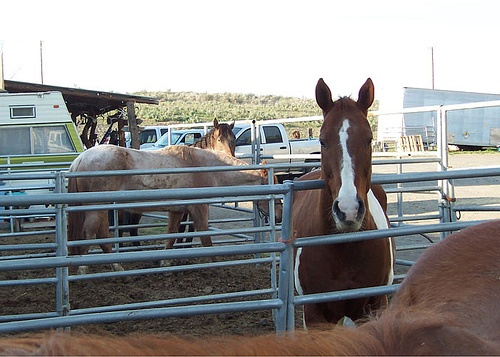
Brown horses standing in stalls on a farm.
There is an image of a horse in a stall looking at the camera.
Four horses in stables near some pickup trucks and rv camper.
Four horses stand in outside, metal, holding pens.
horses behind a fence with a sky background